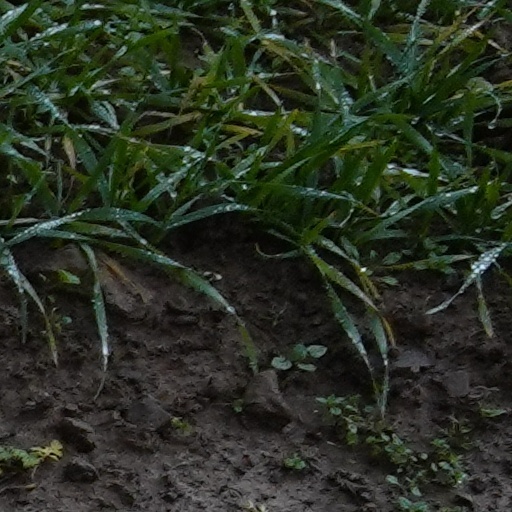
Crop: wheat